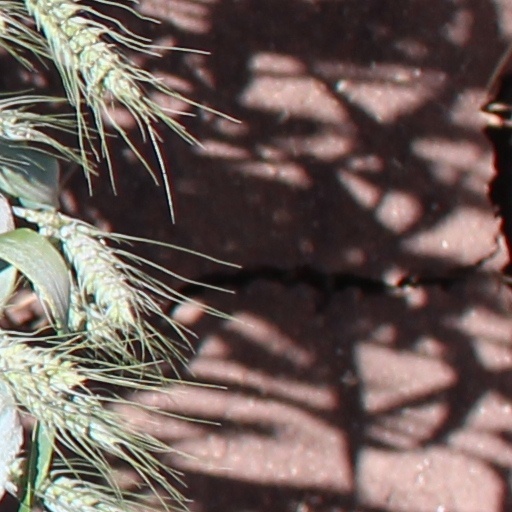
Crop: wheat